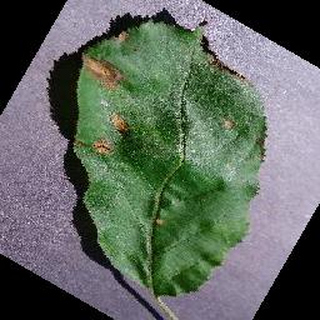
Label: apple_black_rot